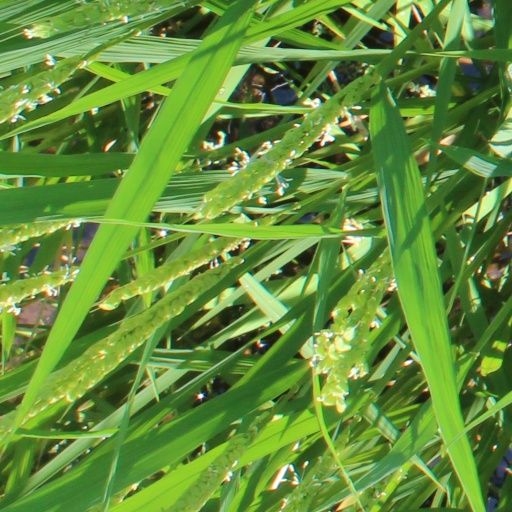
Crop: rice